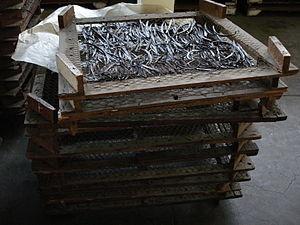
Bras-Panon est une commune française, située dans le département et la région de La Réunion.
La vanille est une épice constituée par le fruit de certaines orchidées lianescentes tropicales d'origine mésoaméricaine du genre Vanilla, principalement de l'espèce Vanilla planifolia.